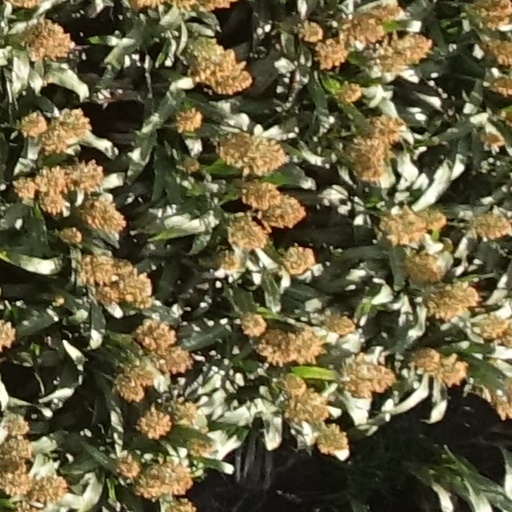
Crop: sorghum